Murdoch MacLennan

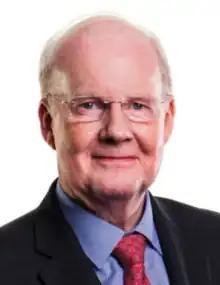
Murdoch MacLennan

Murdoch MacLennan (born 10 April 1949) is a British senior media executive. He is chairman of the Press Association Group, Independent News & Media, and also of the Scottish Professional Football League.